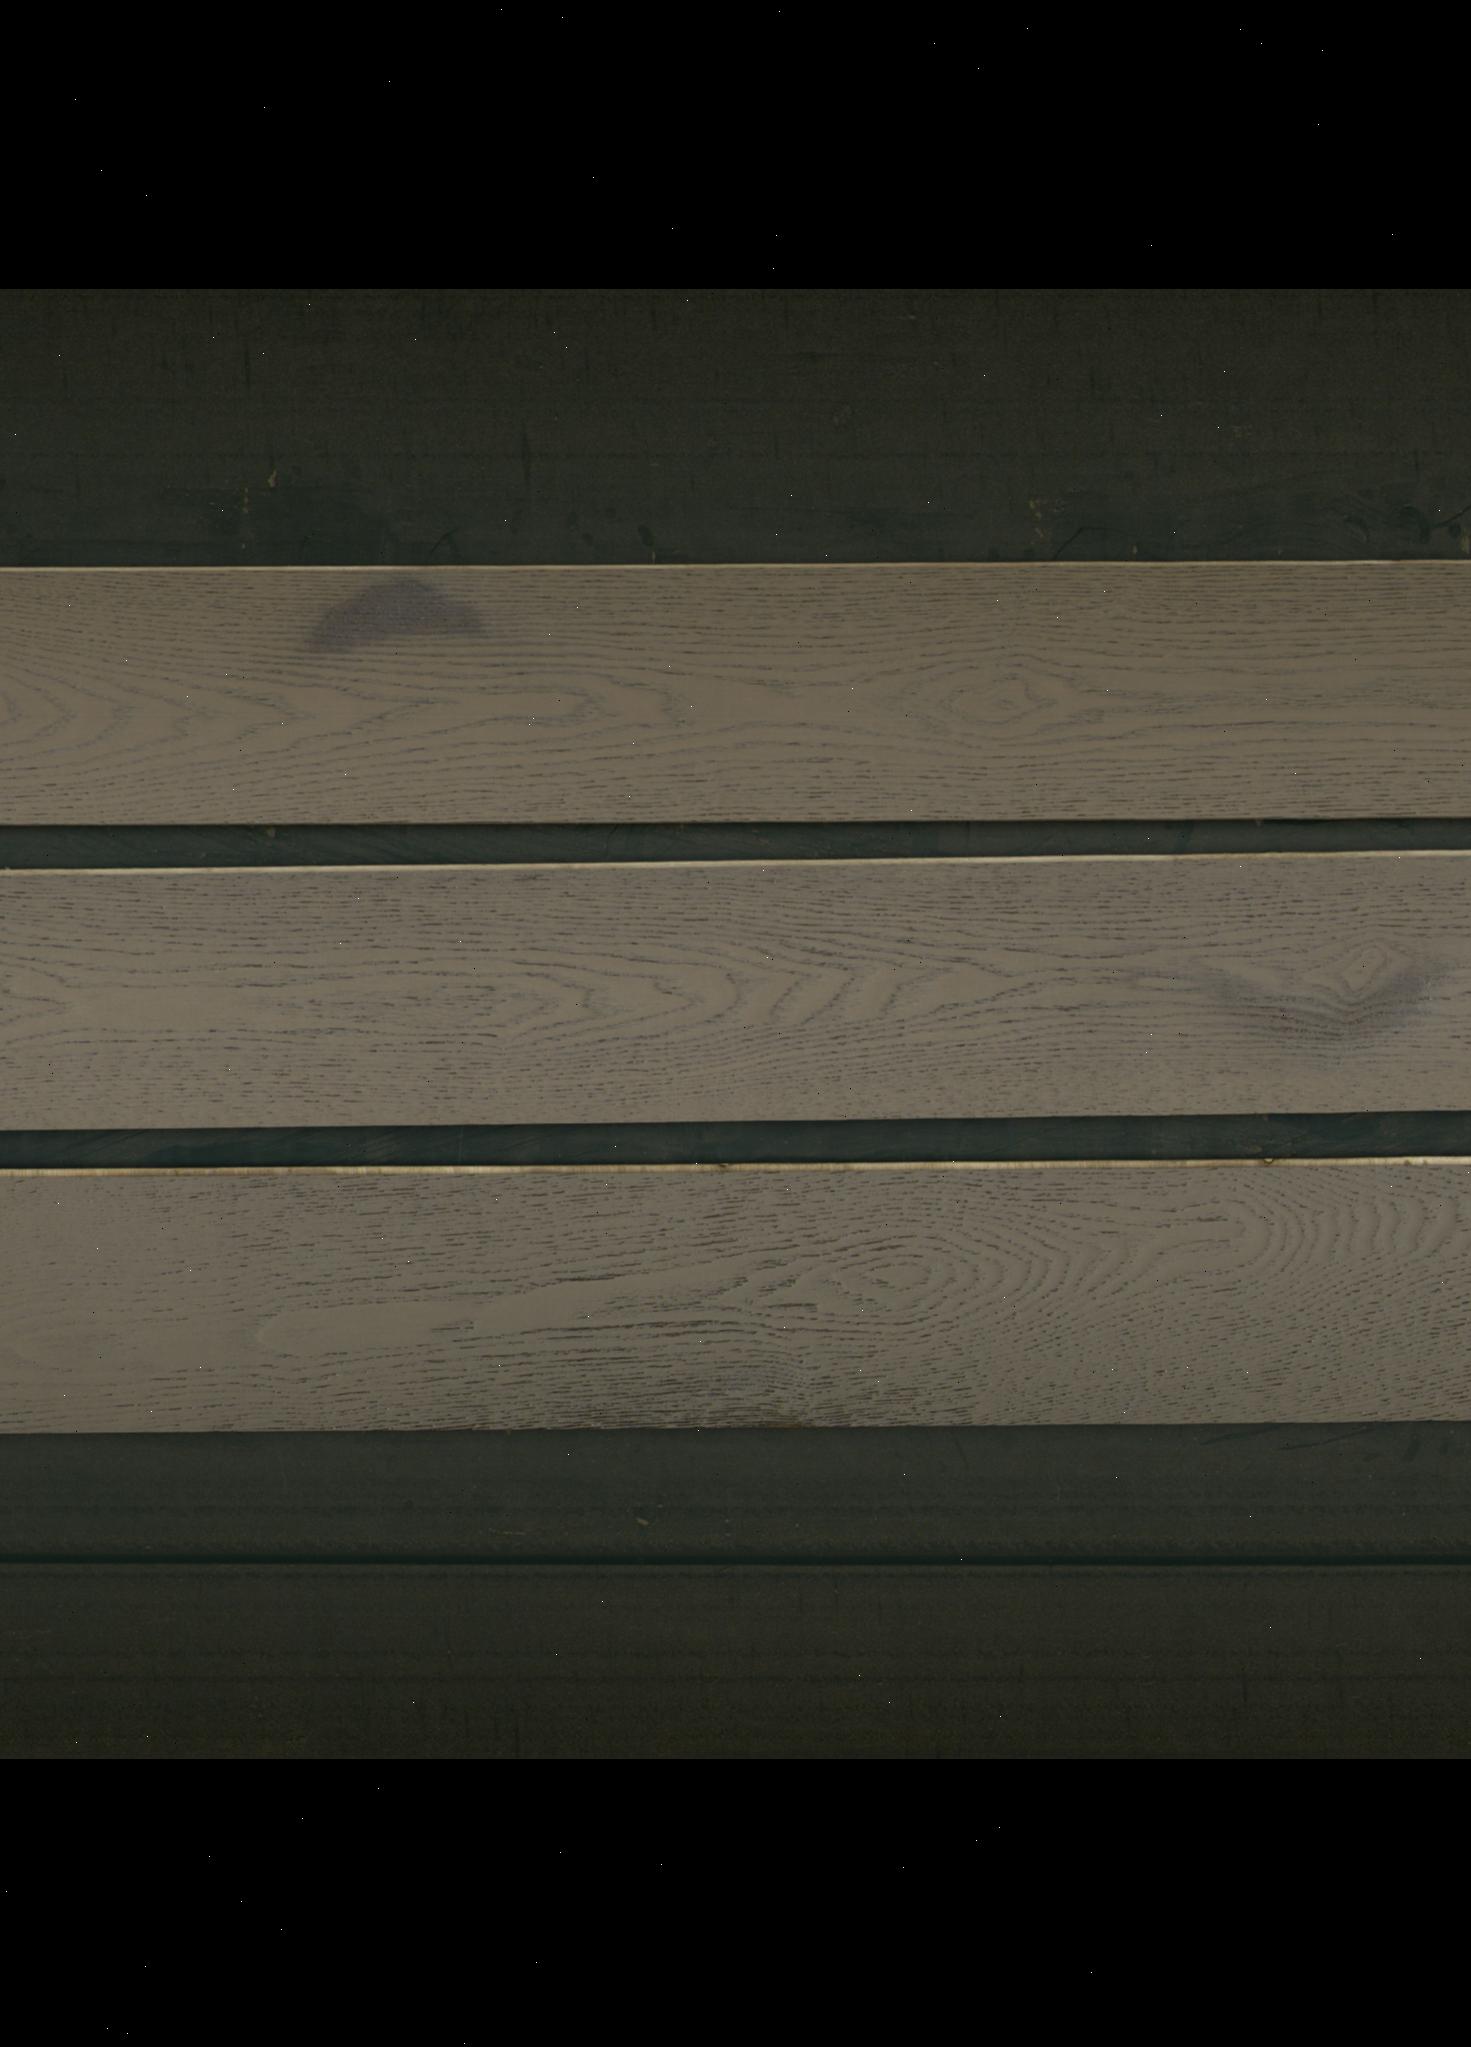
Label: mixers